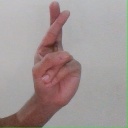
अक्षर: र